Adelaide Showground railway station

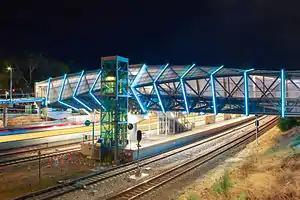
Southbound view of the station platforms and footbridge at night, March 2015

Adelaide Showground railway station is located on the Belair, Flinders and Seaford lines, and is located in the inner western Adelaide suburb of Keswick. It is four kilometres from Adelaide station, and replaced Keswick station and the temporary Showground Central station.